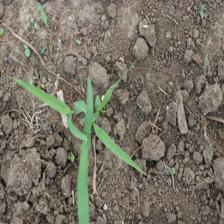
Label: Sorghum